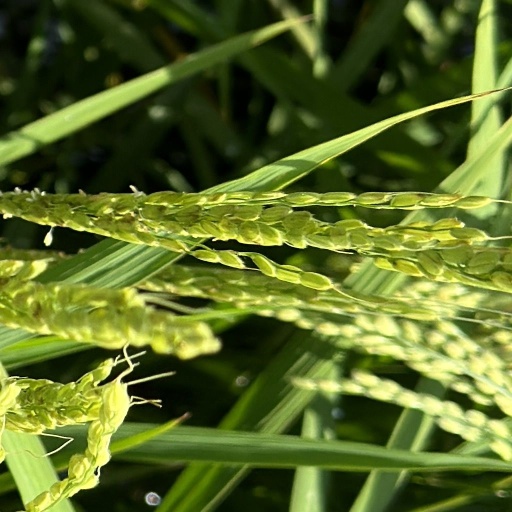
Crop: rice